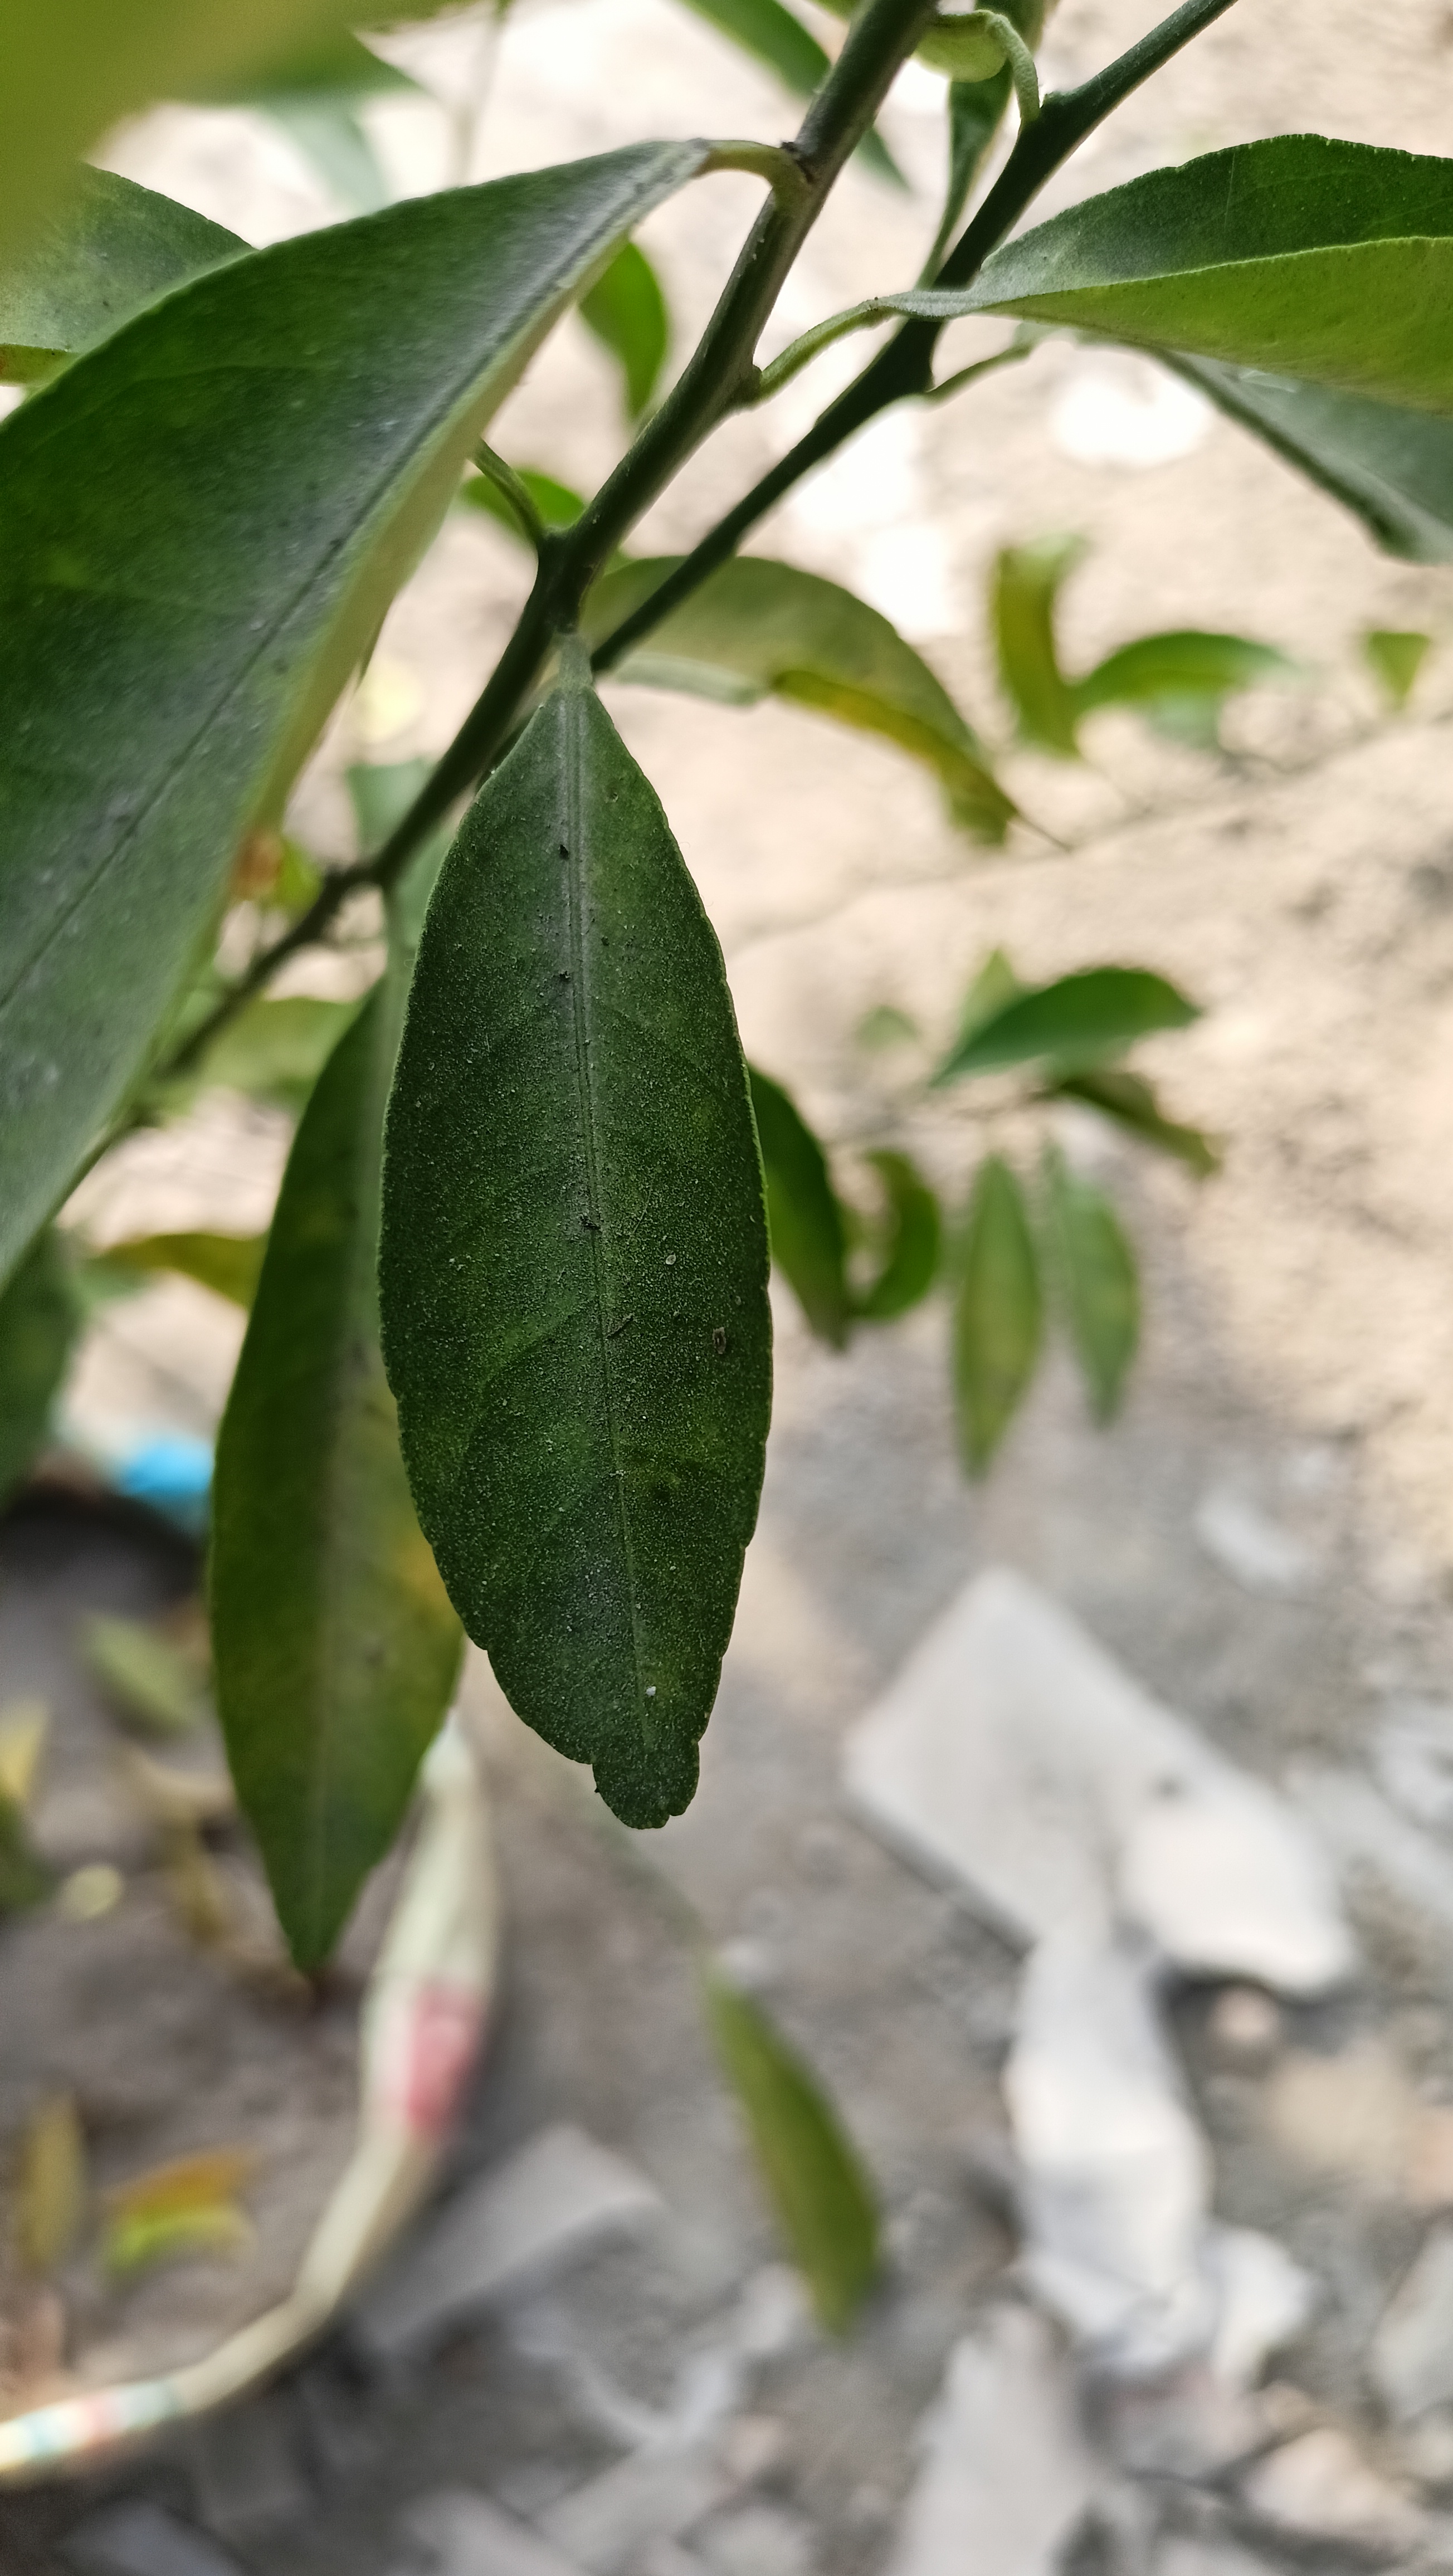
Mandarin leaf variety: Mandaring